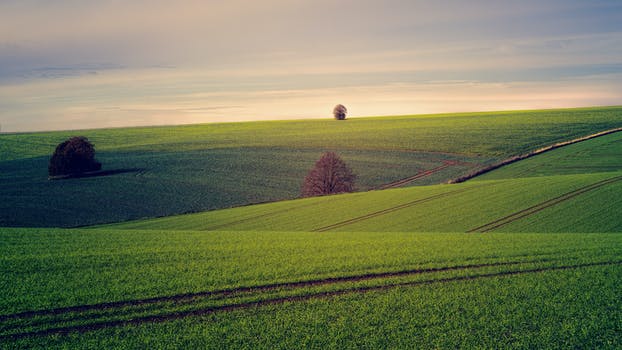
Label: No Watermark